Centurion-class battleship

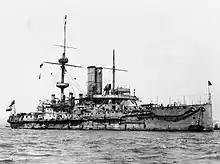
"Barfleur" at anchor, after 1904

The "Centurion"s had always been criticised for their weak secondary armament and a report by Captain John Jellicoe (captain of "Centurion") in June 1901 advocated replacing the 4.7-inch guns with 6-inch guns and the removal of all of their above-water torpedo tubes. The Admiralty agreed with his proposal and plans were quickly drawn up. The BL 6-inch Mk VII gun replaced the smaller guns on a one-for-one basis. They were mounted in four double and two single casemates, six guns on the main deck and four on the upper deck. They were protected by 5-inch casemates of Krupp cemented armour that required the middle section of the superstructure to be rebuilt to accommodate them. To compensate for the additional weight, the aft bridge and the above-water torpedo tubes were removed and the foremast was replaced by a smaller signal mast. In addition a radiotelegraph was fitted. The net increase was only , although this was enough to slightly reduce their speed to about . The reconstruction cost approximately £125,000.